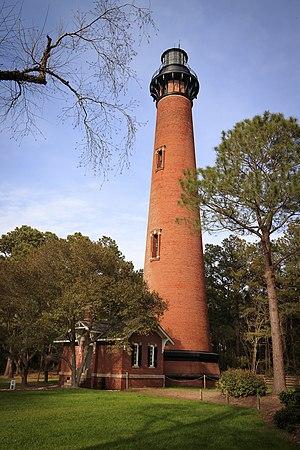
Les phares de Currituck Beach est un phare situé sur l'Outer Banks à Corolla dans le Comté de Currituck en Caroline du Nord.
La liste des phares en Caroline du Nord dresse la liste des phares de l'État américain de la Caroline du Nord répertoriés par la United States Coast Guard. Située juste au nord de la Caroline du Sud, la côte atlantique de la Caroline du Nord est une chaîne d'îles-barrières de sable qui possédait quelques hauts phares.